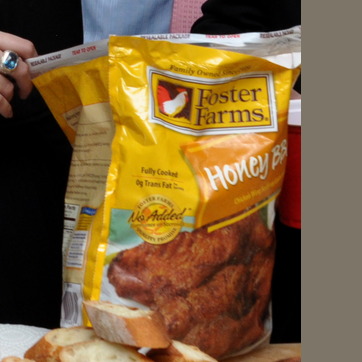
Material: plastic